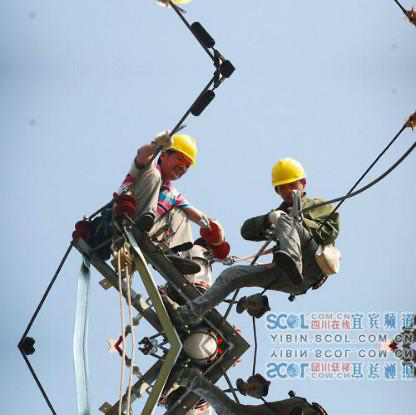
Objects in the image:
label: helmet
label: helmet